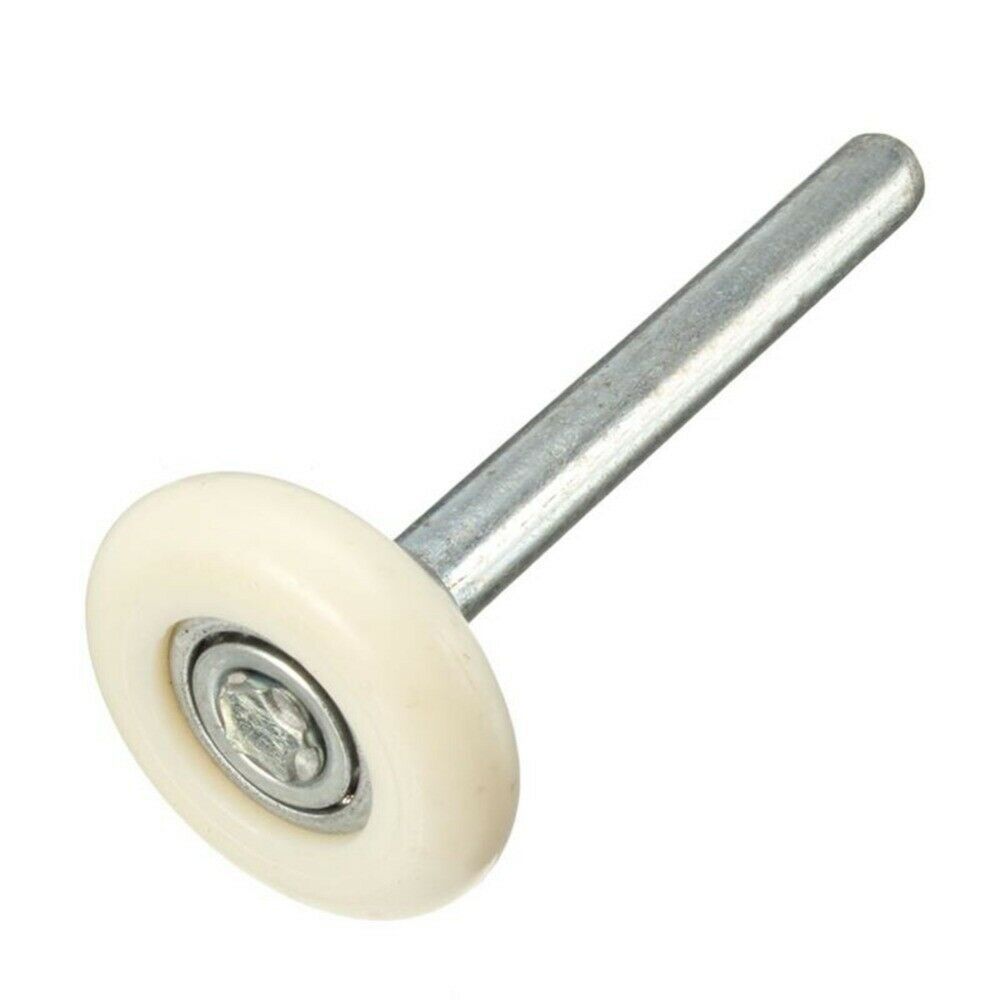
10PCS 45mm B&D Nylon Garage Door Roller Wheels
Description B&D produce a range of nylon wheels that turn via ball bearing, which allow the garage door smoother, quieter movement. A lot of cheap, nasty nylon roller wheels operate on a fixed wheel axle, which caused rigid movement making your garage door creak loudly. The B&D ball bearing wheel will also help lengthen the lifespan of your garage door. Specification Axle Type - 11 ball bearings (45mm diameter) Application - Use for industry standard 2" residential garage door track Shaft Length - 120mm (4.72") Shaft Diameter - 11mm (7/16") Load Rating - Approx. 34kg (75lbs) per roller Expected Life - 15,000 cycles on a 3.65m (12') high door (cycle – one complete open and complete close) Package 10x 45mm Nylon Roller Wheels Installation Instructions
Brand: Smart Home
Category: Hardware > Building Materials > Doors > Garage Doors > Sectional Garage Doors